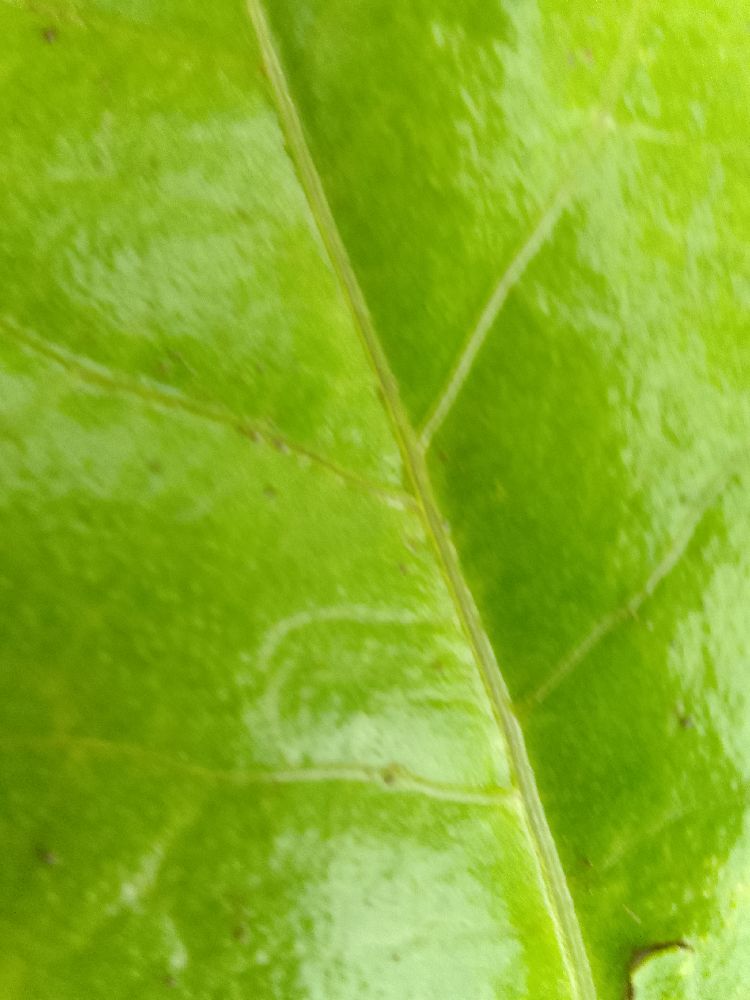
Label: healthy